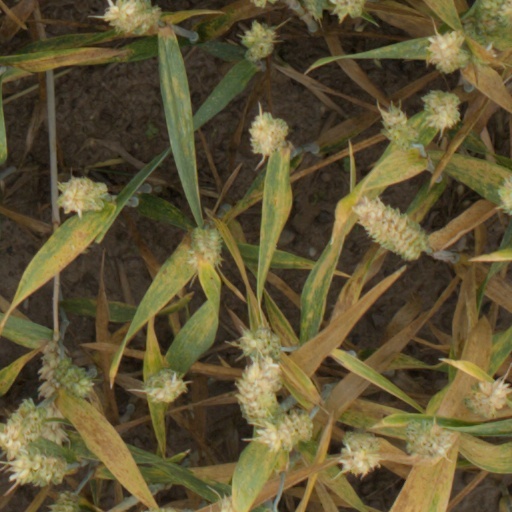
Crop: wheat